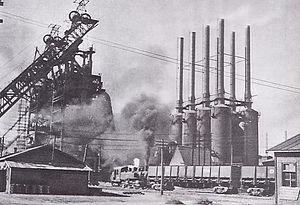
Les aciéries Shōwa sont l'une des plus importantes entreprises du programme d'industrialisation du Mandchoukouo de la fin des années 1930.